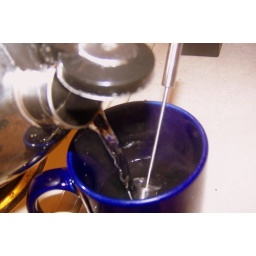
After a craptacular day at work, a cup of japanese wild cherry green tea was in order.